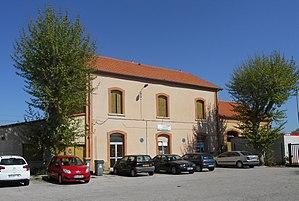
La gare du Boulou - Perthus est une gare ferroviaire française, de la ligne d'Elne à Arles-sur-Tech, située sur le territoire de la commune du Boulou, près de celle du Perthus, dans le département des Pyrénées-Orientales, en région administrative Occitanie.